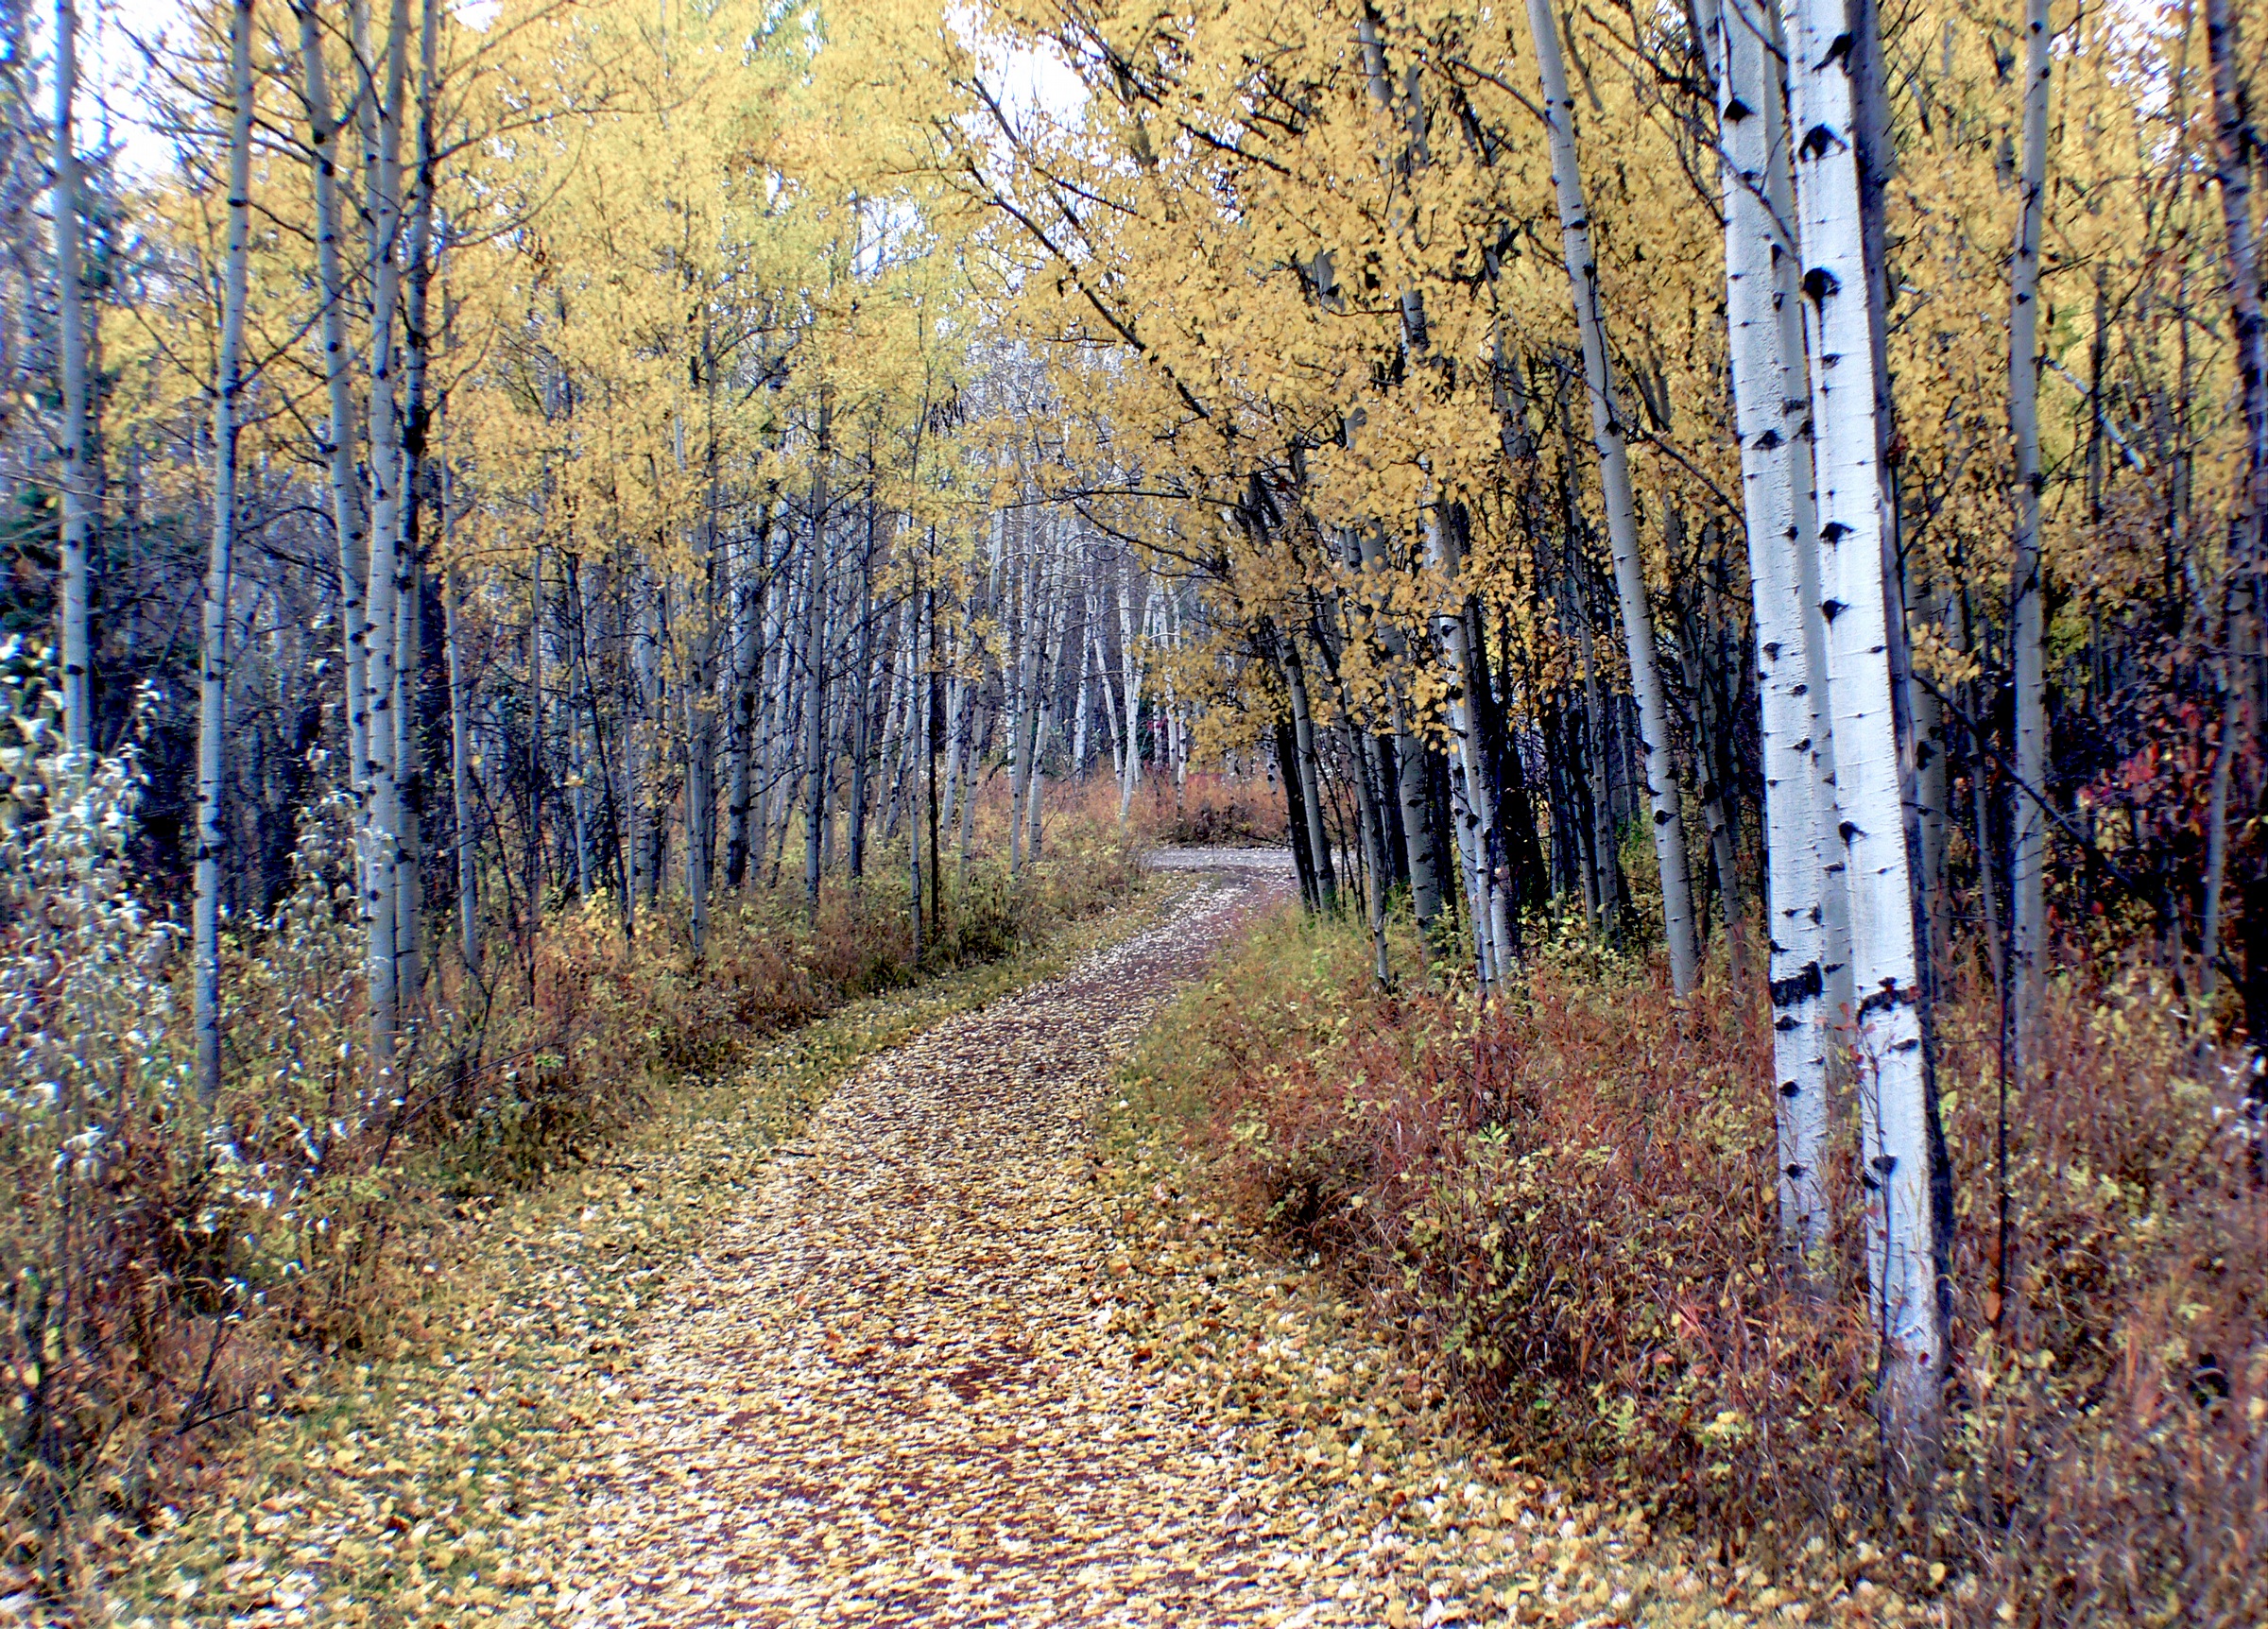
tree, forest, plant, trail, leaf, fall, birch, autumn, yellow, season, canada, deciduous, grove, woodland, habitat, bridgecamera, fishcreekcalgaryautumn, aspen, ecosystem, flowering plant, biome, natural environment, woody plant, temperate broadleaf and mixed forest, temperate coniferous forest, land plant